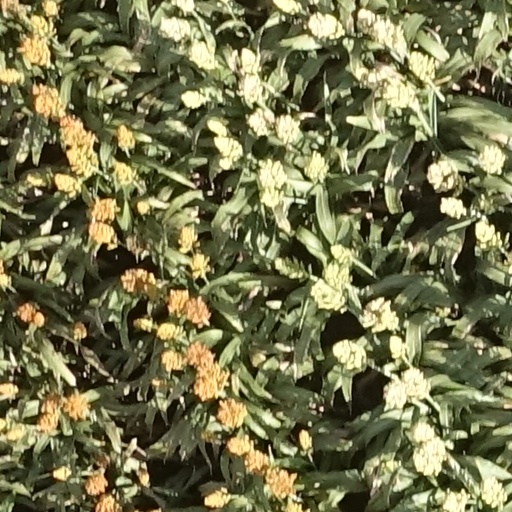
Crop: sorghum